Toy

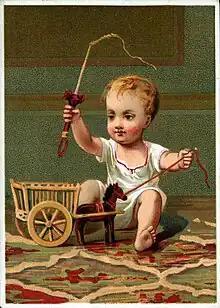
19th century illustration of a child playing with a toy horse and cart

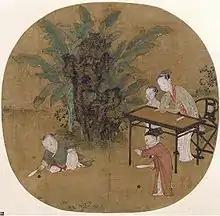
Two children playing with paddle balls in "Hitting the Ball in the Shadow of the Banana", a painting by the Chinese artist Su Hanchen (苏汉臣, active 1130s–1160s AD), Song dynasty

The golden age of toy development occurred during the Industrial Era. Real wages were rising steadily in the Western world, allowing even working-class families to afford toys for their children, and industrial techniques of precision engineering and mass production were able to provide the supply to meet this rising demand. Intellectual emphasis was also increasingly being placed on the importance of a wholesome and happy childhood for the future development of children. Franz Kolb, a German pharmacist, invented plasticine in 1880, and in 1900 commercial production of the material as a children's toy began. Frank Hornby was a visionary in toy development and manufacture and was responsible for the invention and production of three of the most popular lines of toys based on engineering principles in the twentieth century: Meccano, Hornby Model Railways and Dinky Toys.